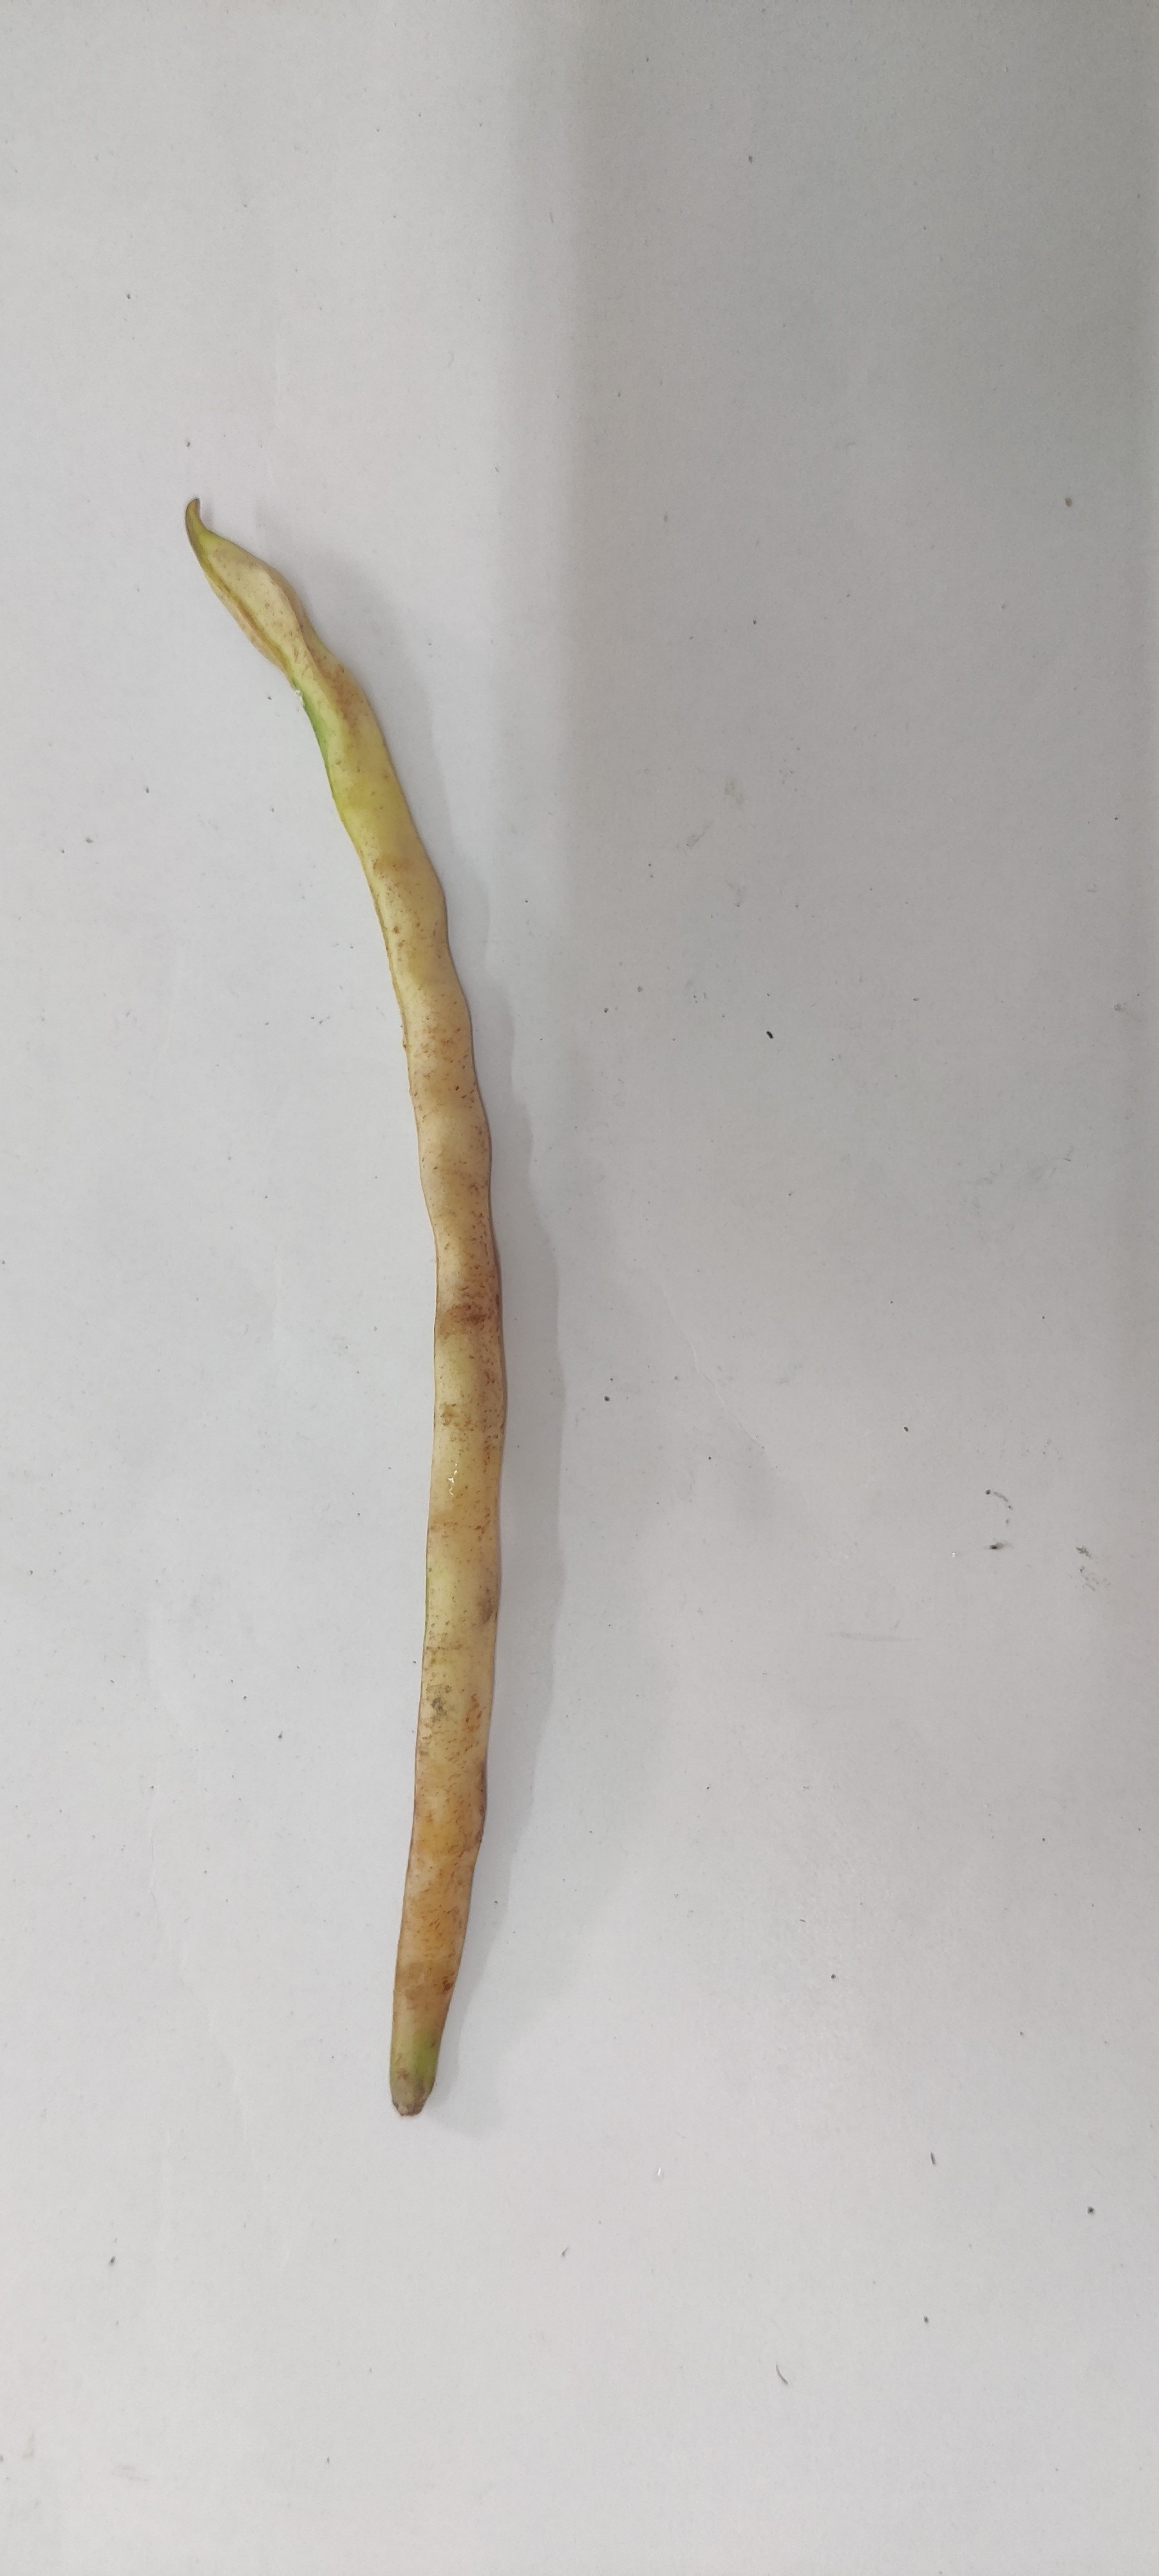
Crop: Cowpea
Condition: Severely Damaged